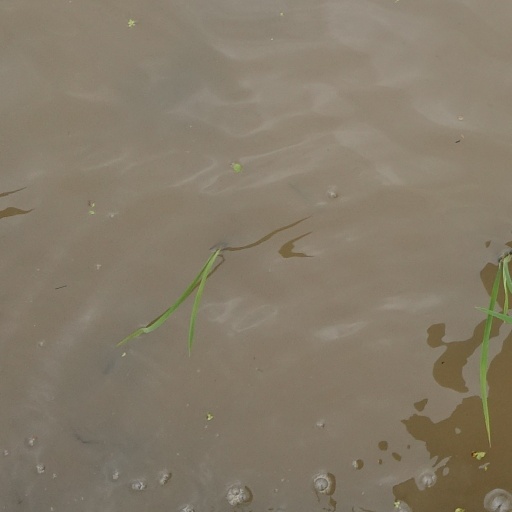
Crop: rice